Winchester Model 1886

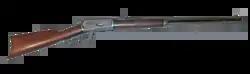
A Winchester Model 1886 rifle.

The Winchester Model 1886 was a lever-action repeating rifle designed by John Browning to handle some of the more powerful cartridges of the period. Originally chambered in .45-70 Government, .45-90 Sharps, and .40-82 Winchester, it was later offered in a half dozen other large cartridges, including the .50-110 Winchester. Despite being originally designed for use with black powder, the action was strong enough to make the jump to smokeless powder with only minor modifications, and was subsequently chambered in the smokeless .33 Winchester cartridge beginning in 1903.